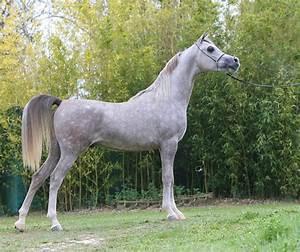
horse